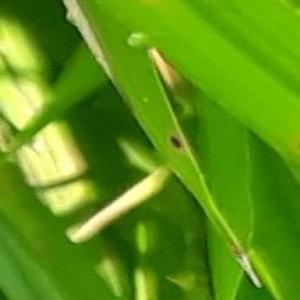
Disease: Brownspot